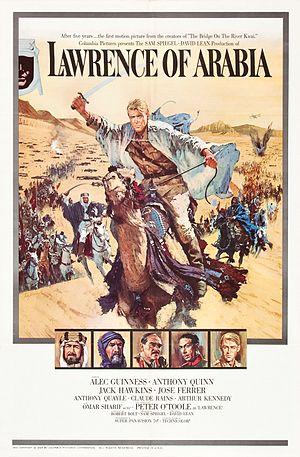
Affiche du film Lawrence d'Arabie réalisé par David Lean, sortie en 1962.
Lawrence d’Arabie est un film d'aventure historique britannique réalisé par David Lean, sorti en 1962. Il est inspiré de la vie de Thomas Edward Lawrence, surnommé « Lawrence d’Arabie », dont le rôle est interprété par Peter O'Toole.